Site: brandenburg
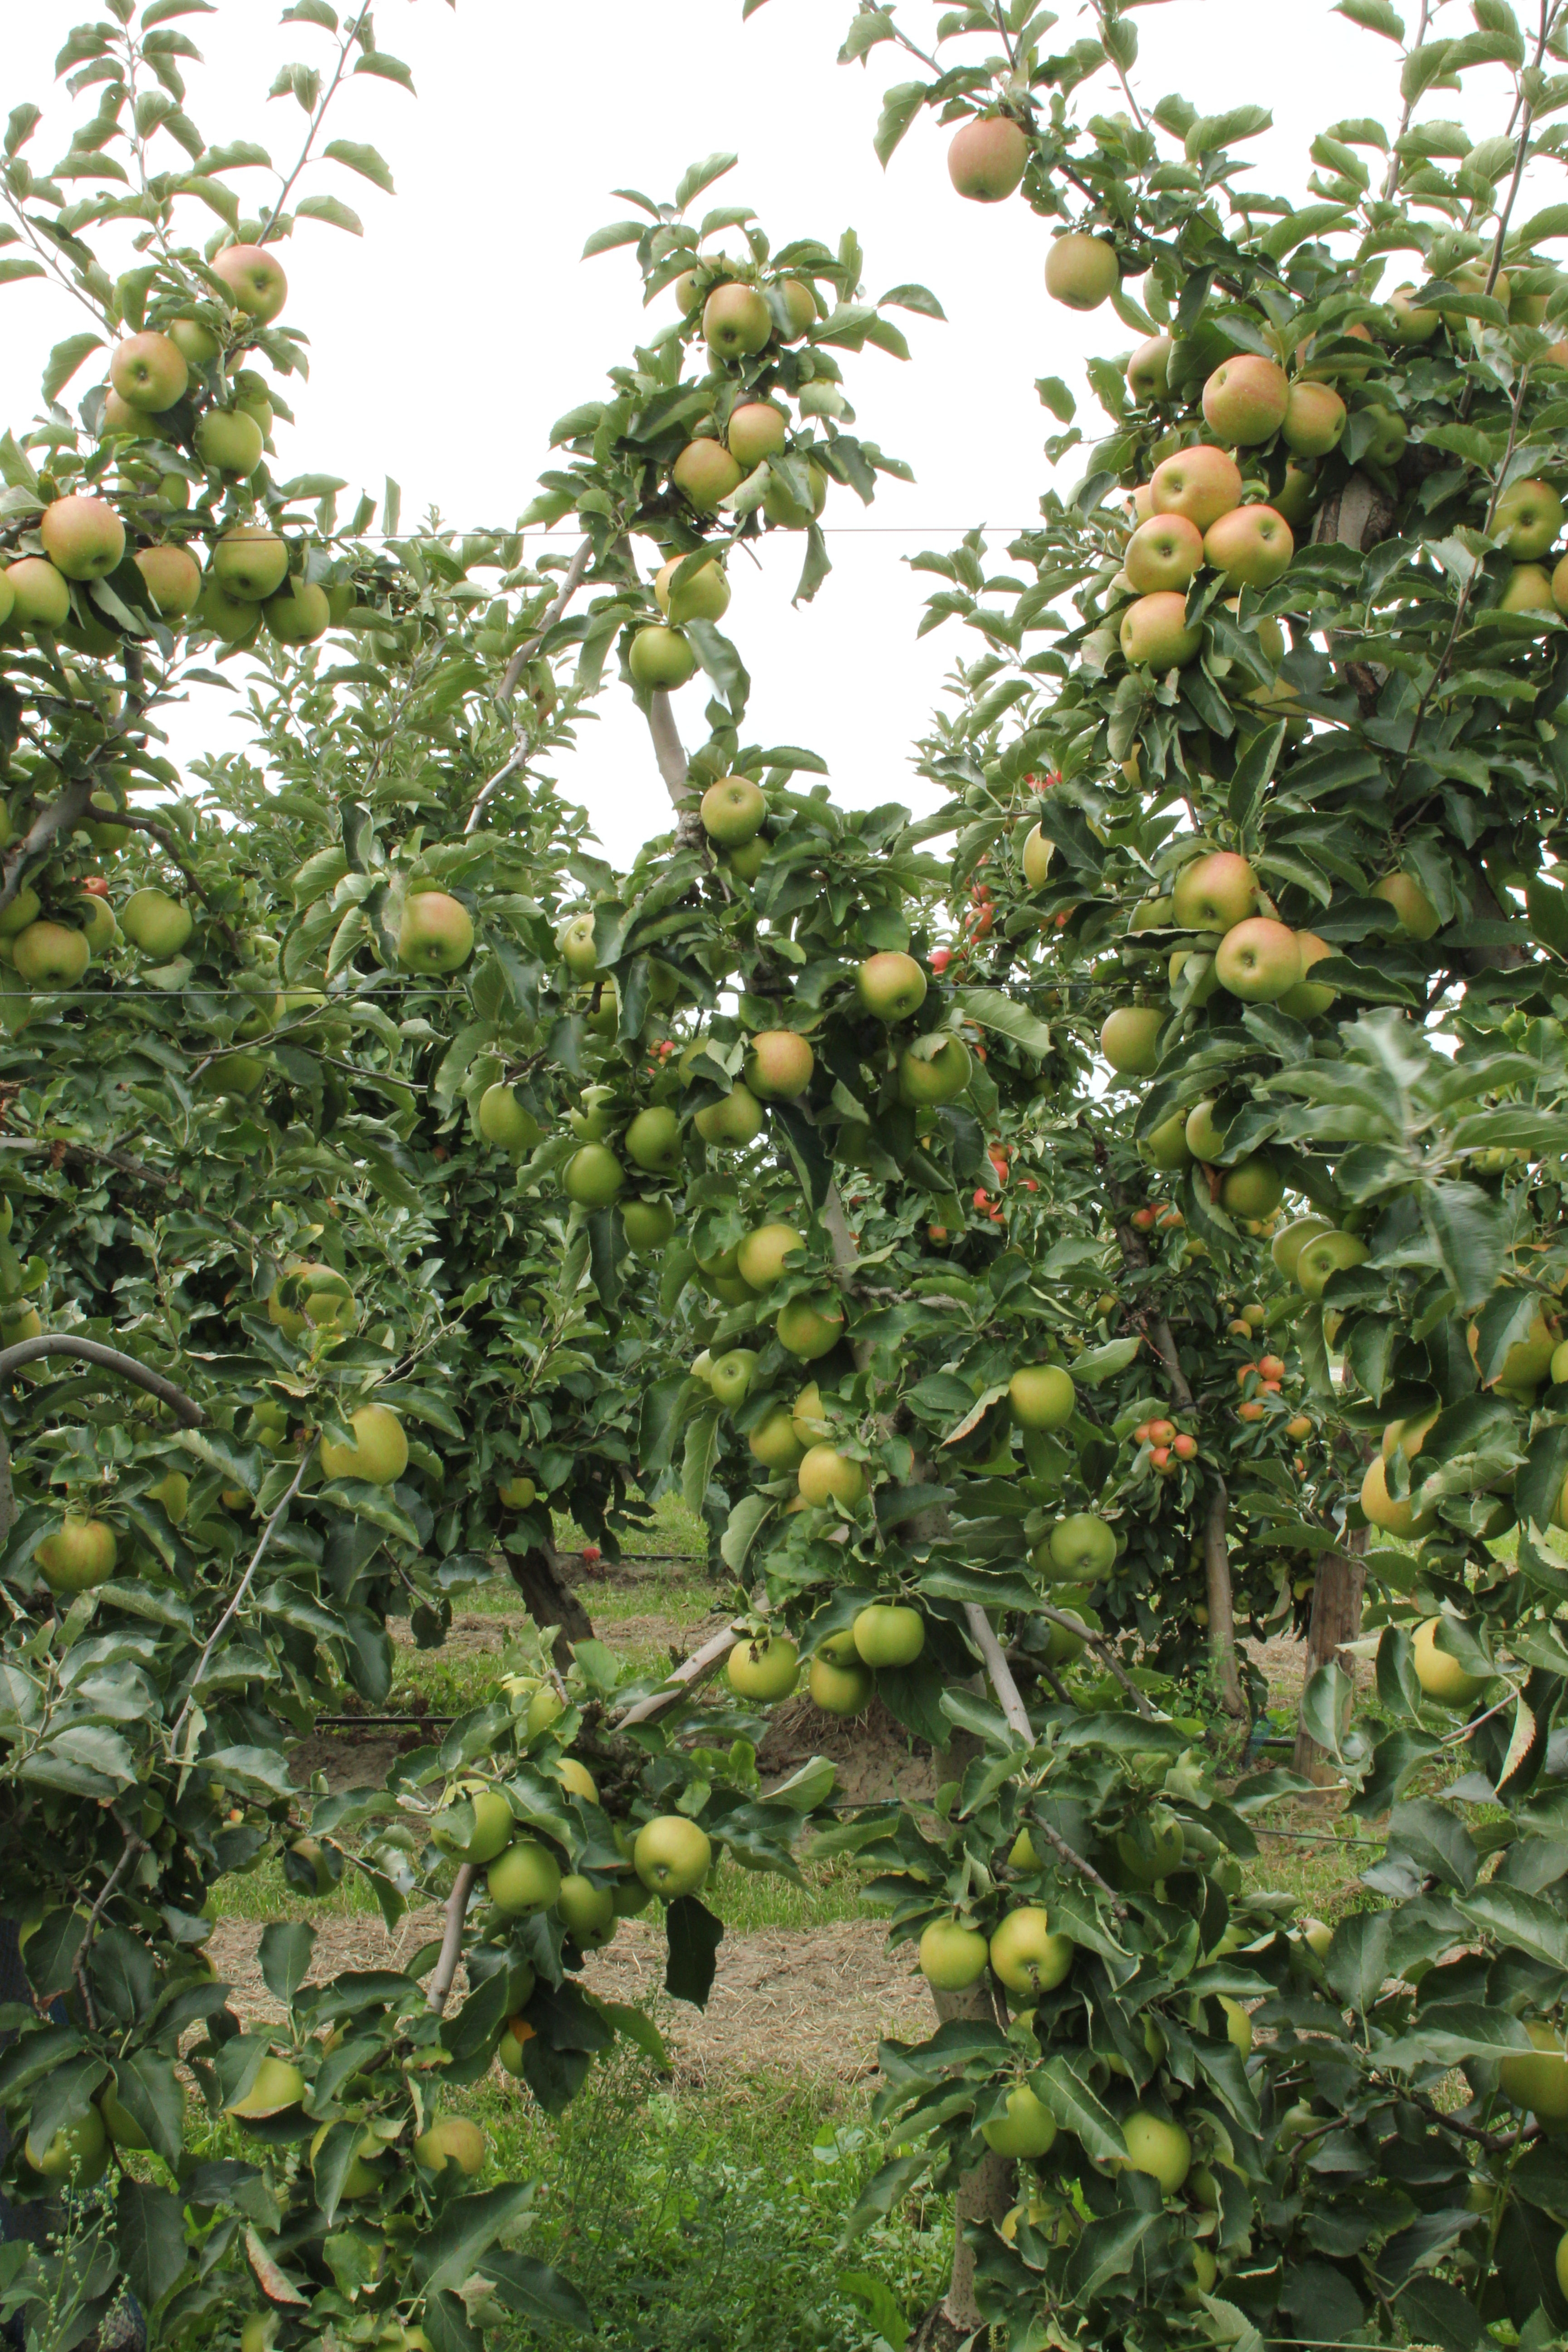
Growth stage (BBCH 87): Maturity of fruit and seed